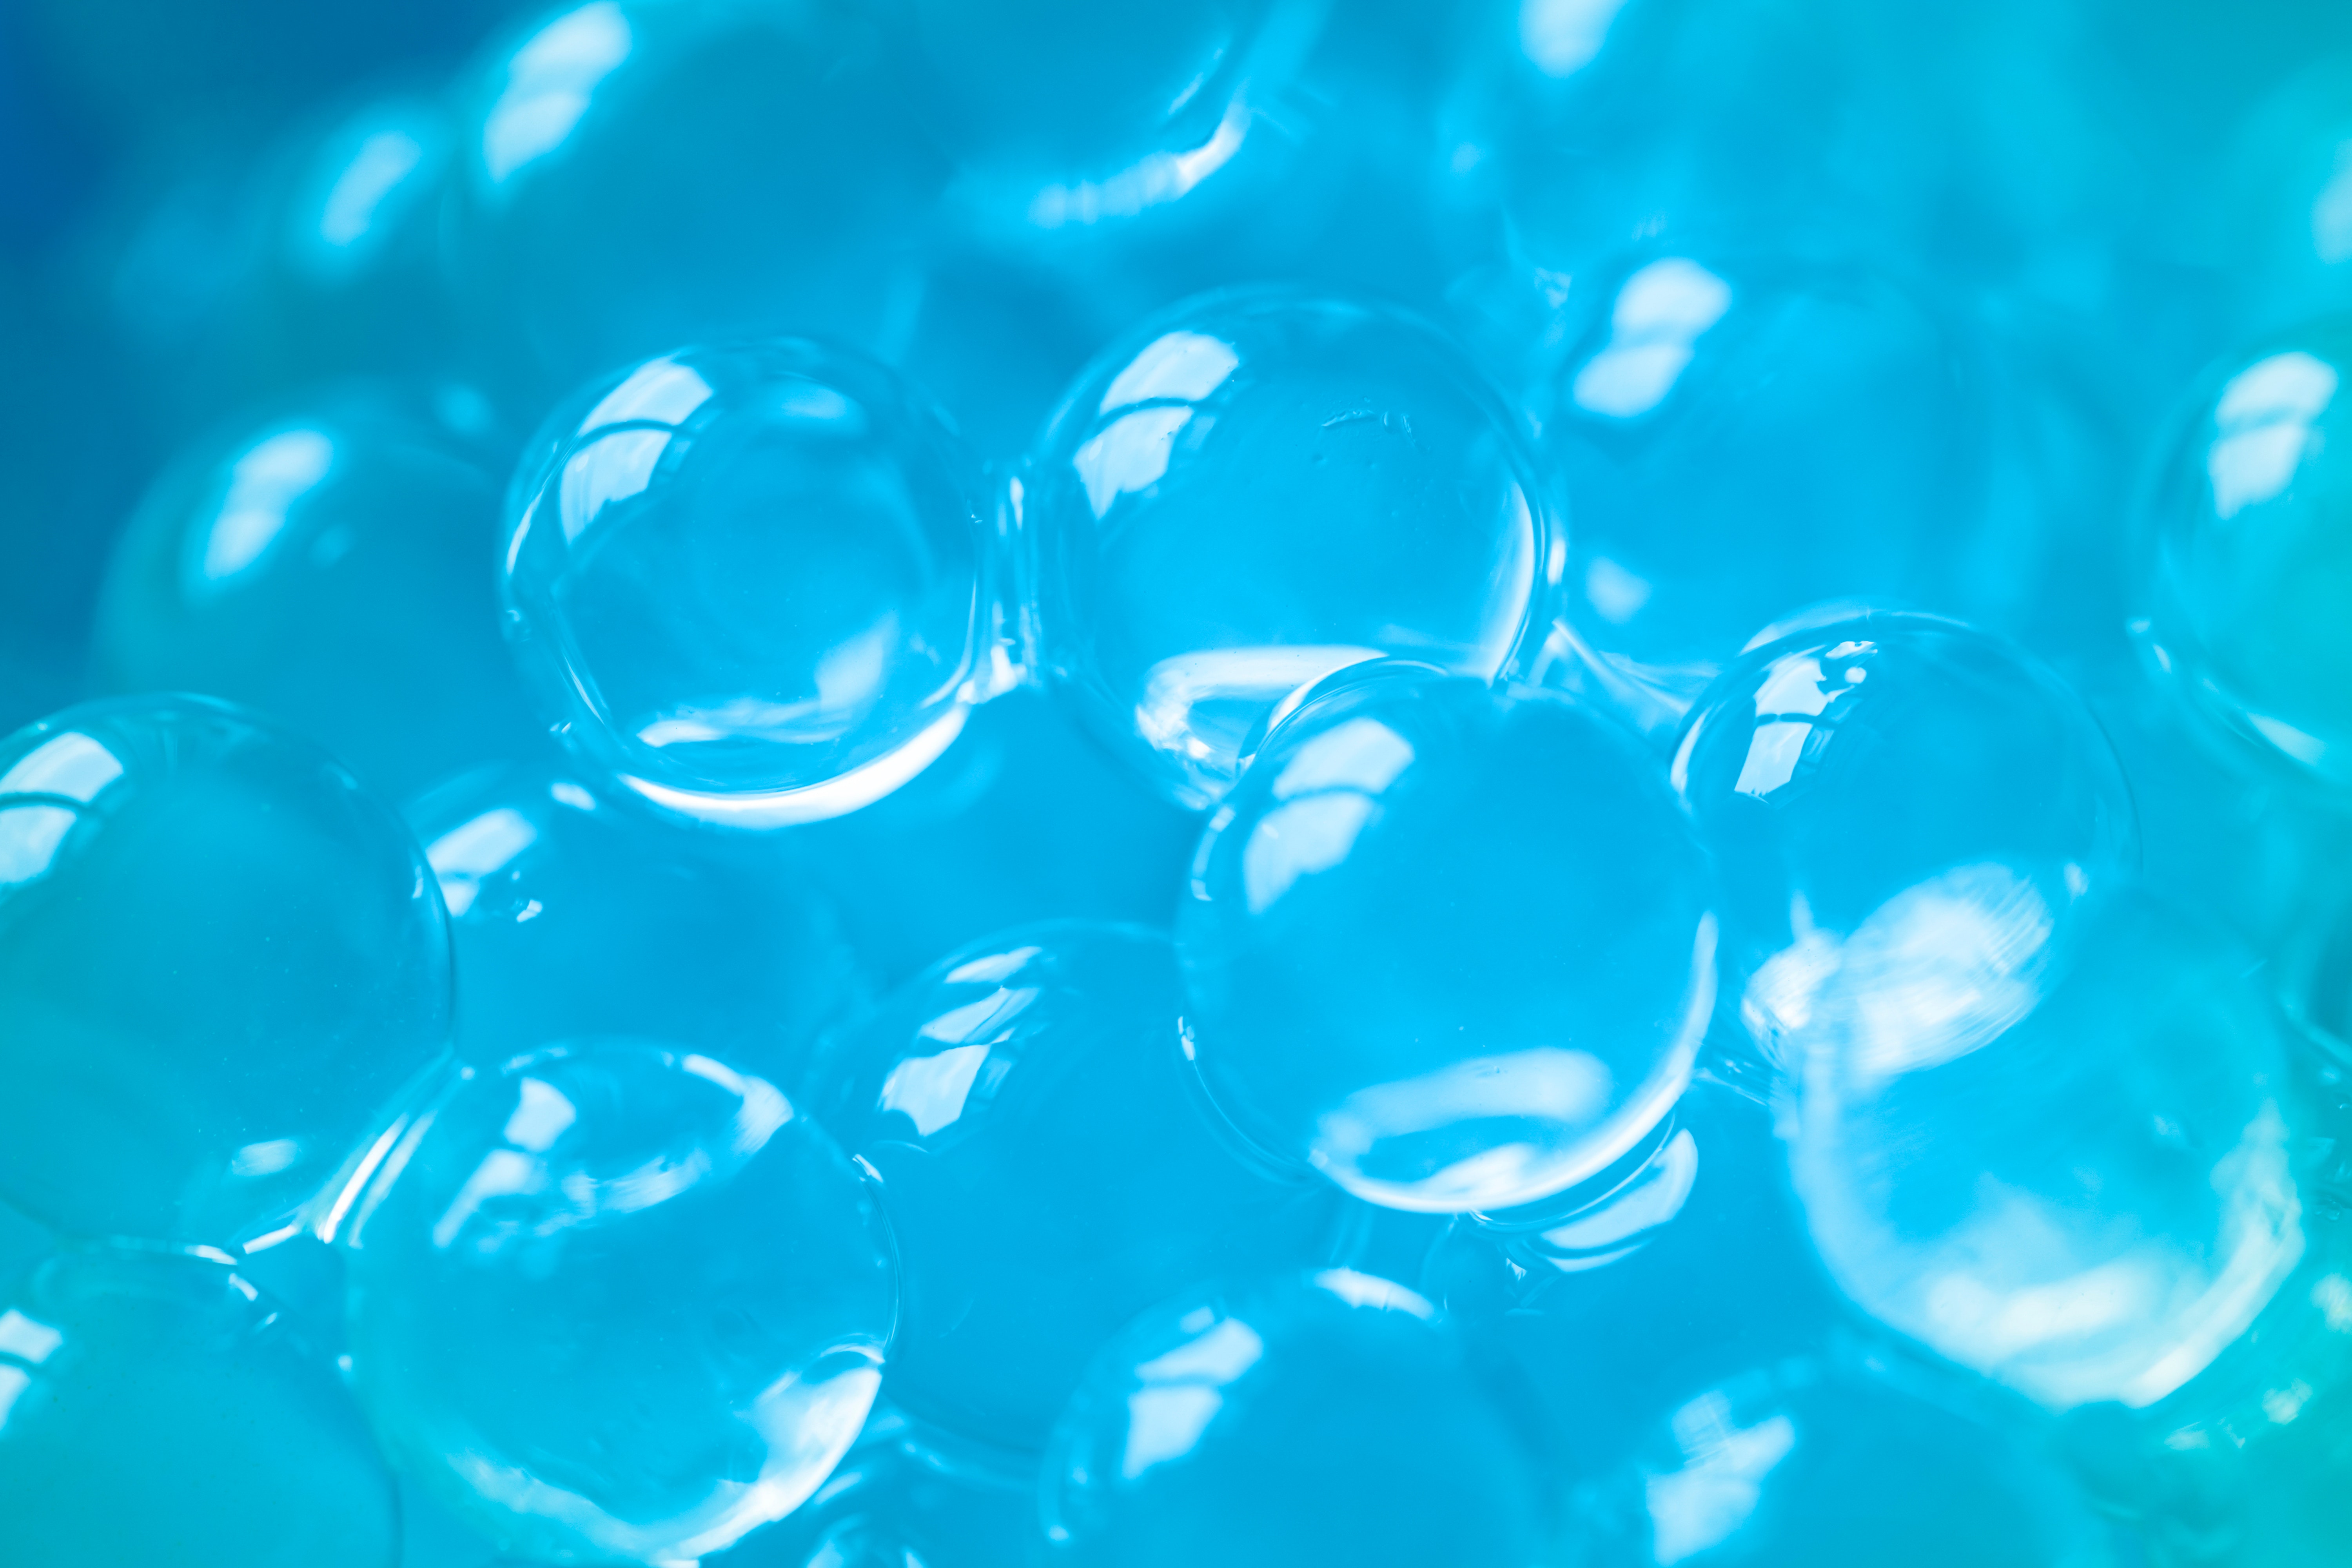
blue, water, aqua, turquoise, green, teal, azure, liquid bubble, Transparent material, pattern, liquid, electric blue, fashion accessory